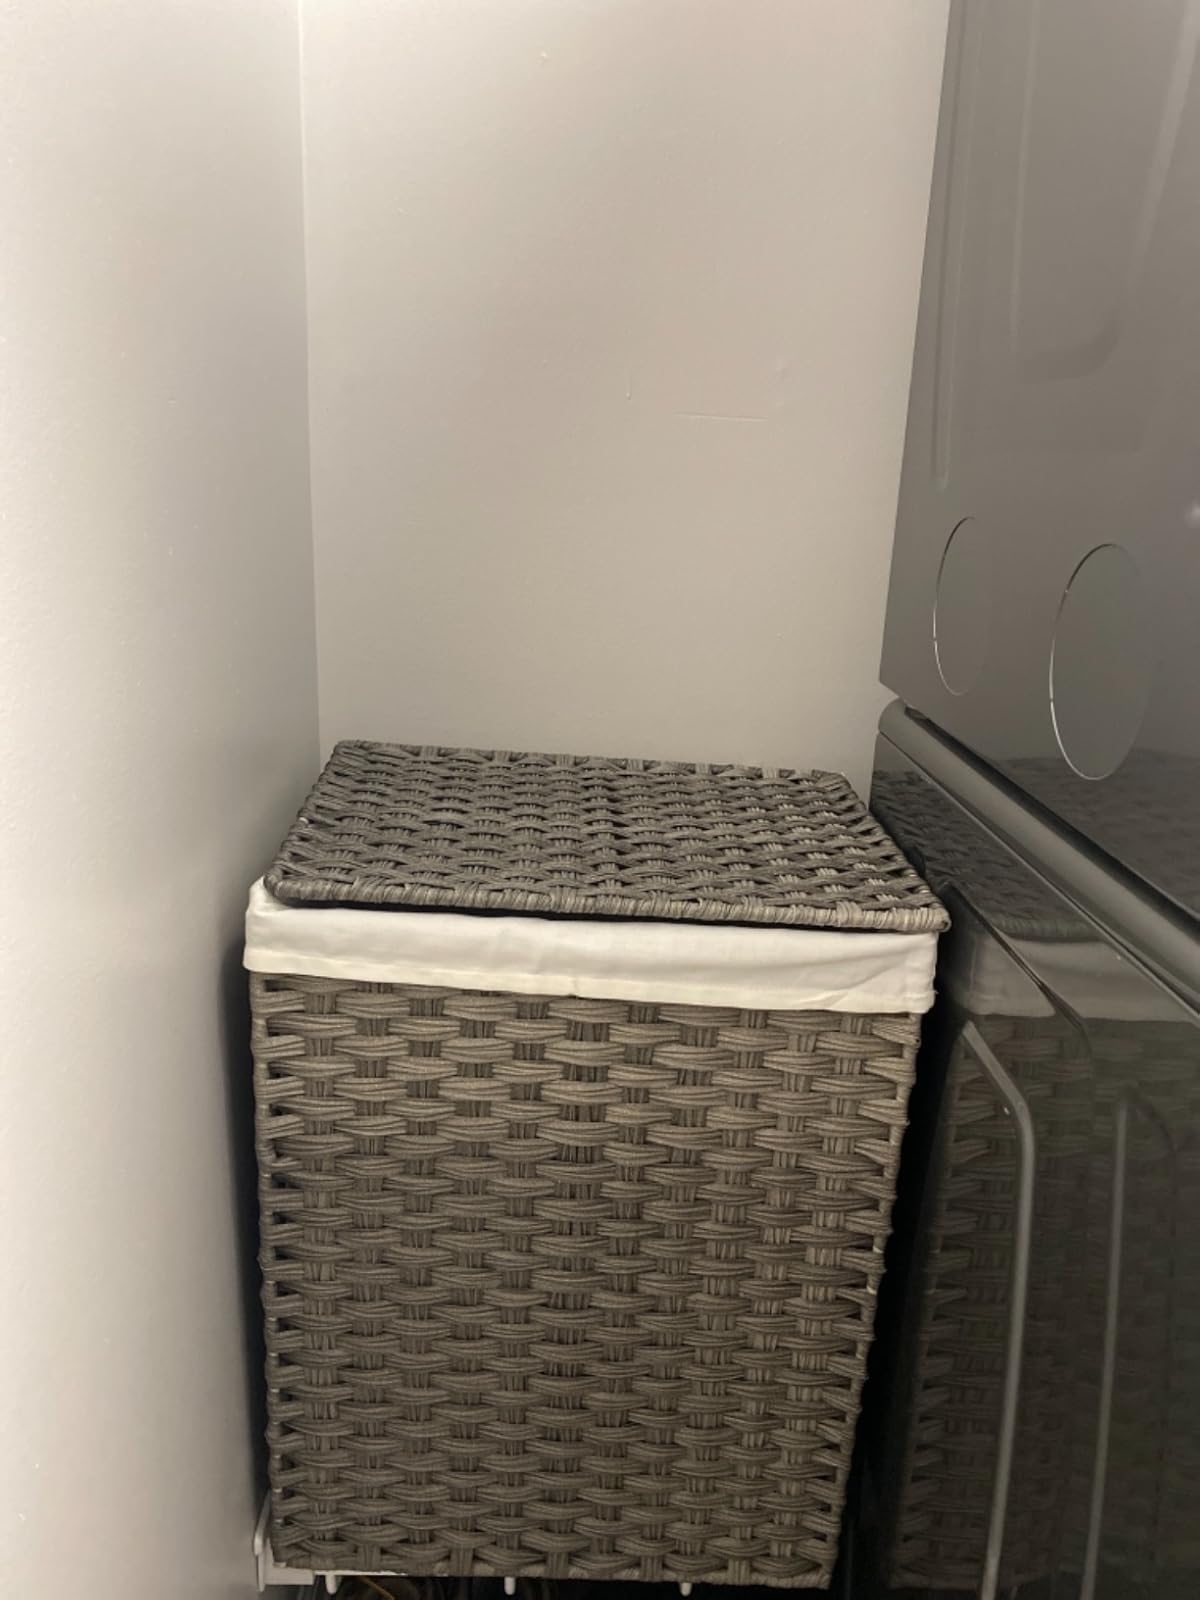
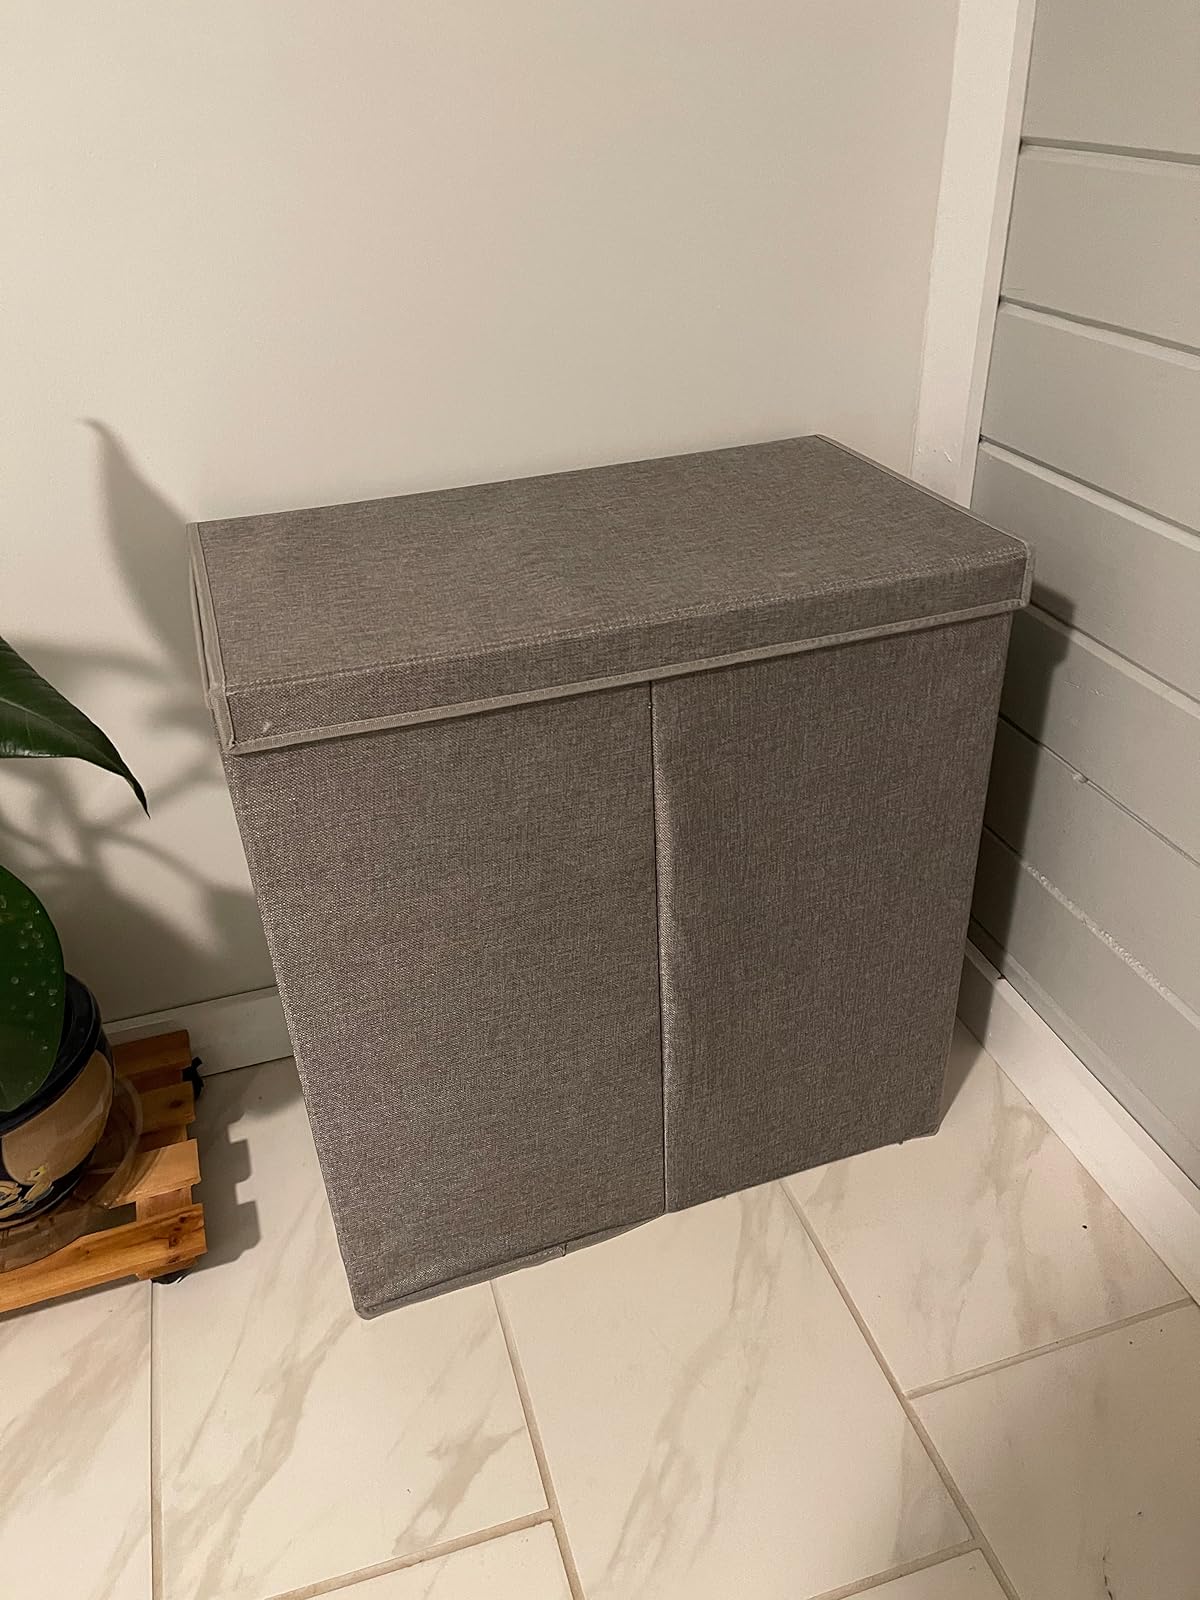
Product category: items_hamper
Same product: no